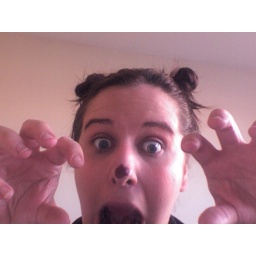
I was doing animals on IM demand for my sister - using the camera in this mac laptop thing.